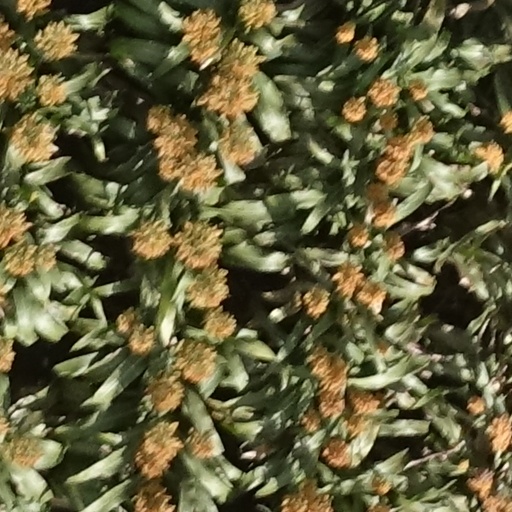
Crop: sorghum